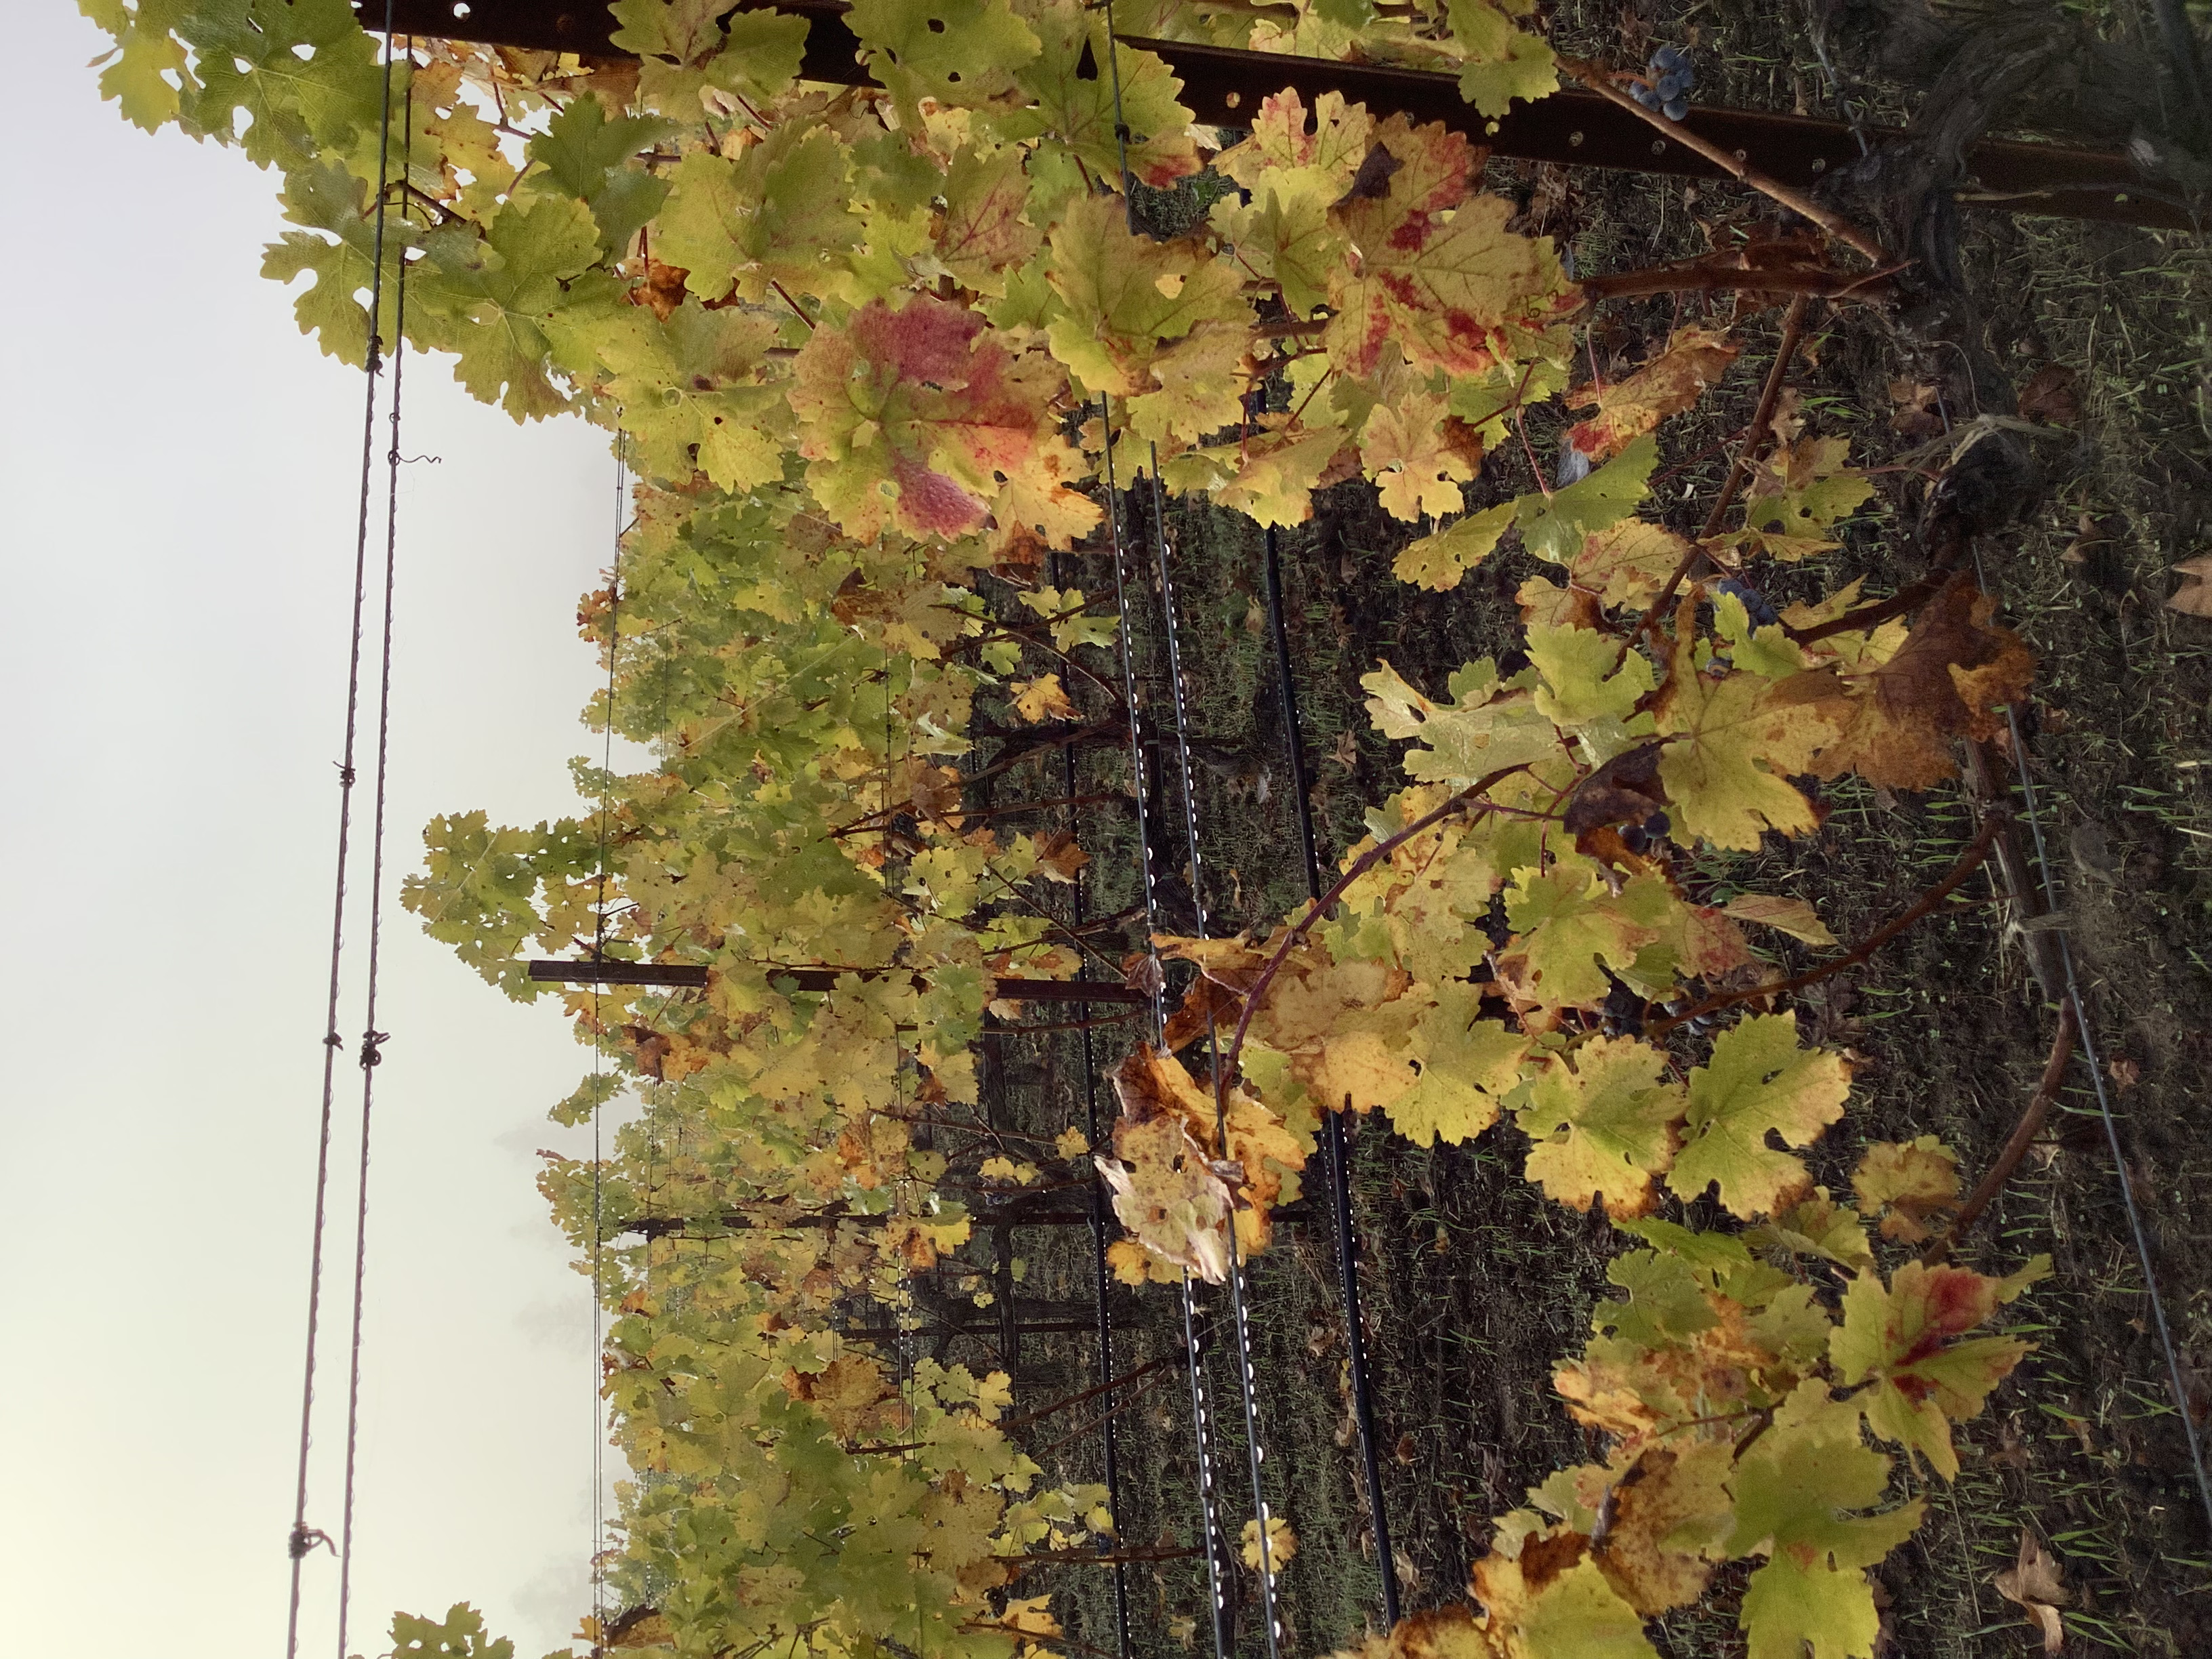
Label: Red Blotch